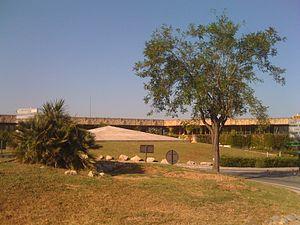
Laboratoire de recherche
Sophia Antipolis, située dans le département des Alpes-Maritimes, est la plus importante et première technopole de France et d'Europe, fondée en 1969 sous l'impulsion de Pierre Laffitte.